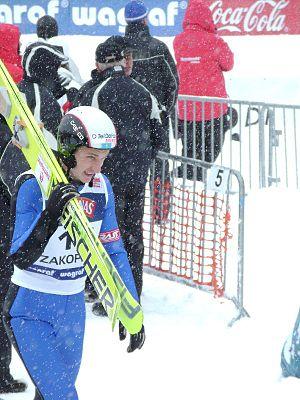
Nikolay Karpenko, né le 10 août 1981 à Almaty, est un sauteur à ski kazakh.